Adam Hiorth (barrister)

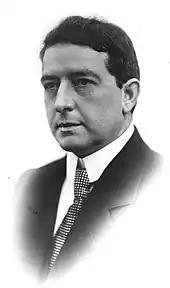
Adam Hiorth, 1922

He was born in Spydeberg as a son of director Wilhelm Fredrik Hiorth (1850–1923) and Konstanse Hansen (1856–1943). He was married to stenographer Dagny Munthe Aalheim from 1915, later to actress Lydia Marie Opøien.